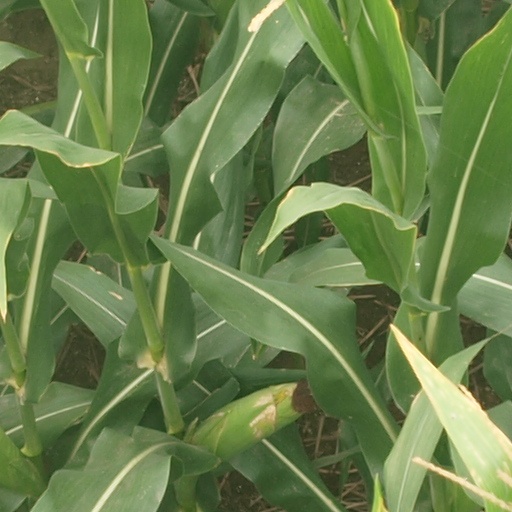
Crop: maize; corn